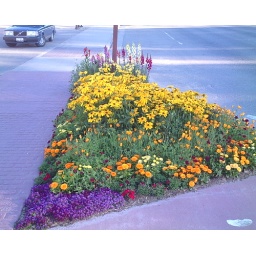
One of the many flower beds in downtown Winter Park, Colorado.